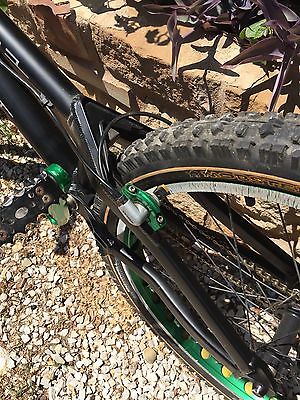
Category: bicycle